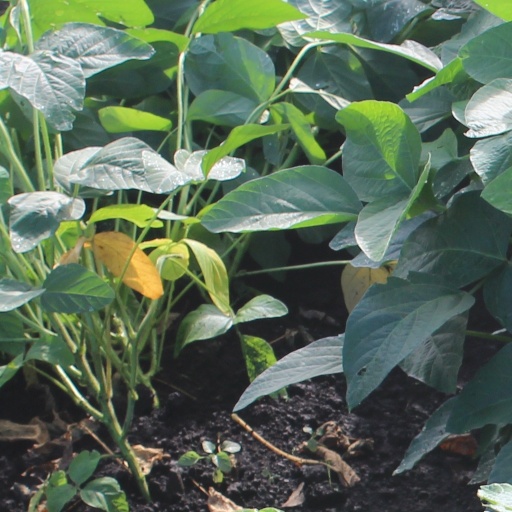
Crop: soybean